Assault weapon

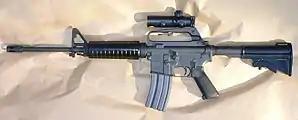
The Colt AR-15 carbine is a semi-automatic rifle chambered for fixed centerfire ammunition that fires one round each time the trigger is pulled. This particular model (like most) features a pistol grip, a flash suppressor, and an adjustable stock.

In the United States, assault weapon is a controversial term applied to different kinds of firearms. There is no clear, consistent definition. It can include semi-automatic firearms with a detachable magazine, a pistol grip, and sometimes other features, such as a vertical forward grip, flash suppressor, or barrel shroud. Certain firearms are specified by name in some laws that restrict assault weapons. When the now-defunct Federal Assault Weapons Ban was passed in 1994, the U.S. Department of Justice said, "In general, assault weapons are semiautomatic firearms with a large magazine of ammunition that were designed and configured for rapid fire and combat use." The commonly used definitions of assault weapons are under frequent debate, and have changed over time.